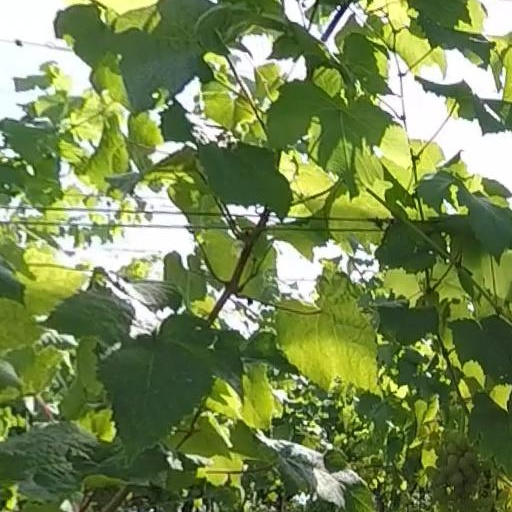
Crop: grape